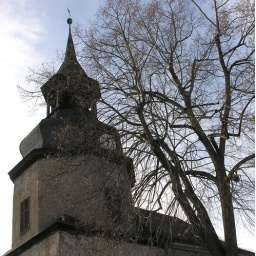
Clock tower of the church in Ammerbach